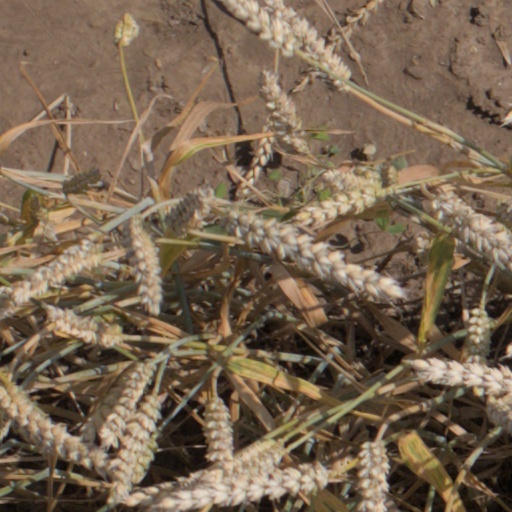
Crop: wheat